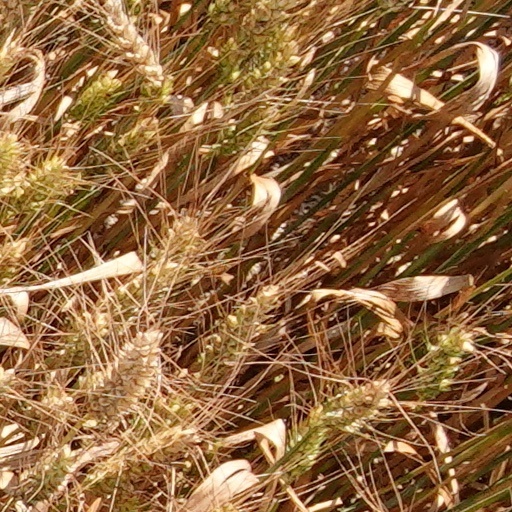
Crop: wheat